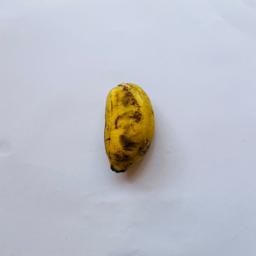
Banana variety: Sabri Kola